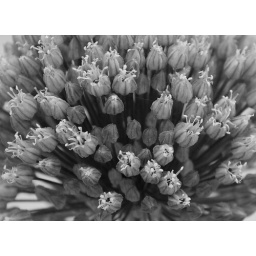
Alium, or onion, with delicately striped individual flowers in a globe